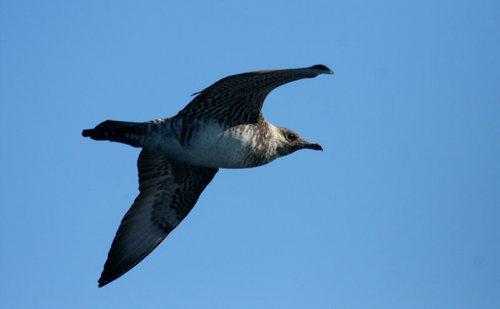
A photo of a pomarine jaeger